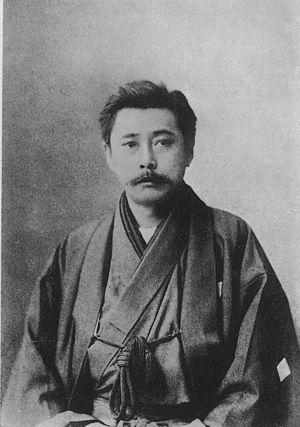
Kuga Katsunan, né le 30 novembre 1857 à Hirosaki au Japon et décédé de la tuberculose à l'âge de 49 ans le 2 septembre 1907 à Kamakura, est le pseudonyme d'un journaliste japonais de l'ère Meiji dont le véritable nom était Nakata Minoru.